Matt Cardle

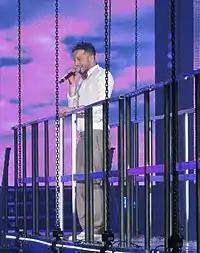
Cardle performing on the X Factor tour

In 2010, Cardle auditioned for the seventh series of "The X Factor" in front of Simon Cowell, Cheryl Cole and Louis Walsh, singing Amy Winehouse's "You Know I'm No Good". At the Bootcamp stage of the show, he sang "The First Time Ever I Saw Your Face", a performance which prompted Simon Cowell to say "Why haven't we noticed him before?" and Louis Walsh to say "He's the biggest surprise of today for me!" He was put through to the Boys category where the age limit was raised to 28, making Dannii Minogue his mentor. Cardle was favourite to win from before the live shows until the end of the series, with some of the shortest odds the show had ever seen.